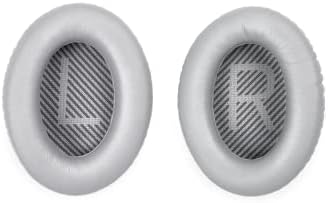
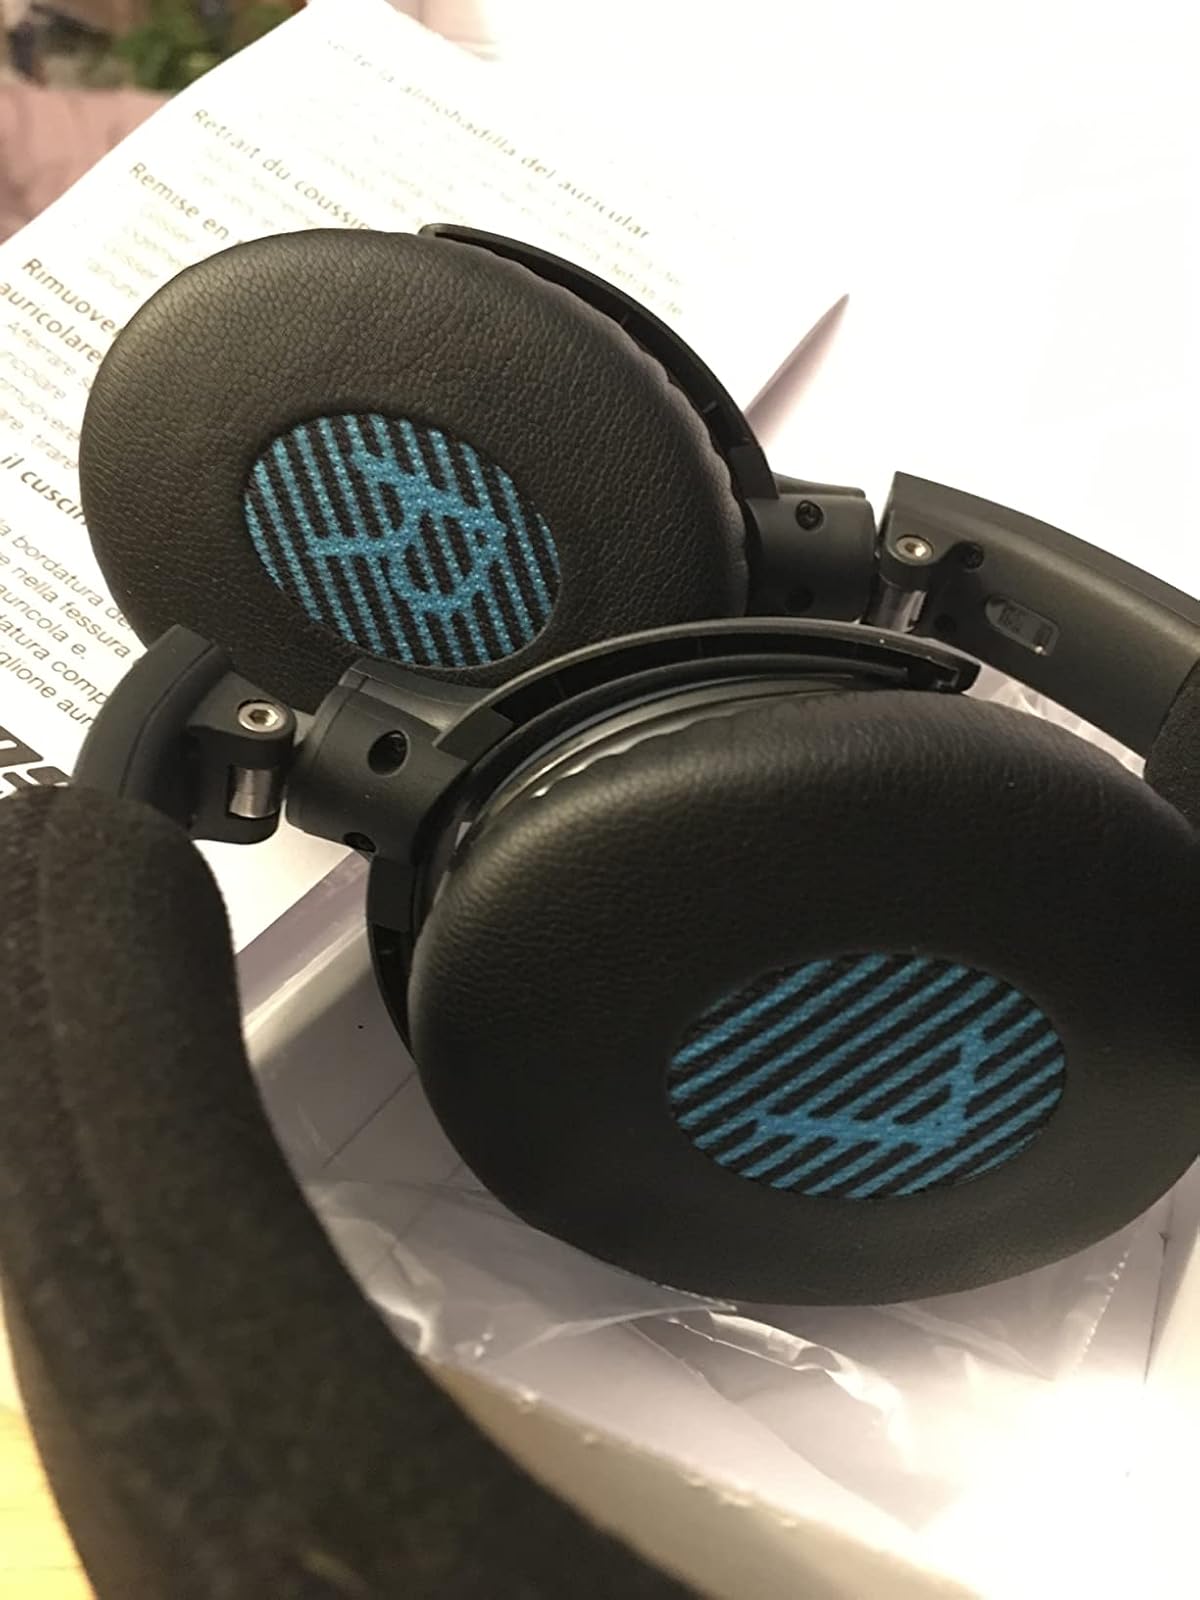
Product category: headphones
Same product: no